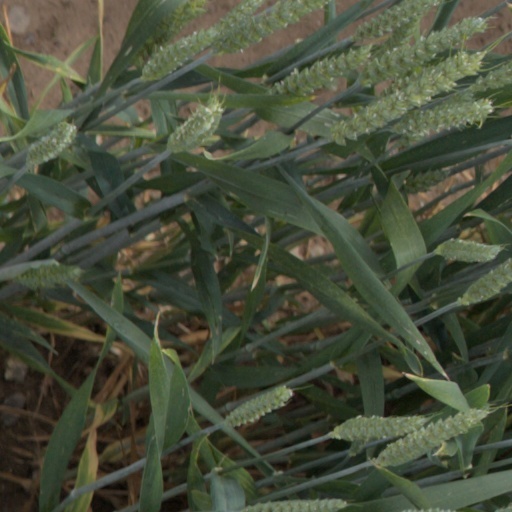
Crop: wheat